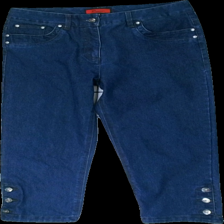
View: front
Type: Jeans
Category: Ladies
Brand: Not in the list
Brand text on label: Bxjeans
Colors: Blue
Material: 100% cotton
Pattern: Glitter
Cut: Regular
Size: 38
Season: Spring
Trend: Denim
Damage location: middle center
Damage 2 location: top center
Damage 3 location: middle left
Price range: 50-100
Recommended usage: Reuse
Description: blåa trekvarts jeans med glitter stenar på bakfickorna